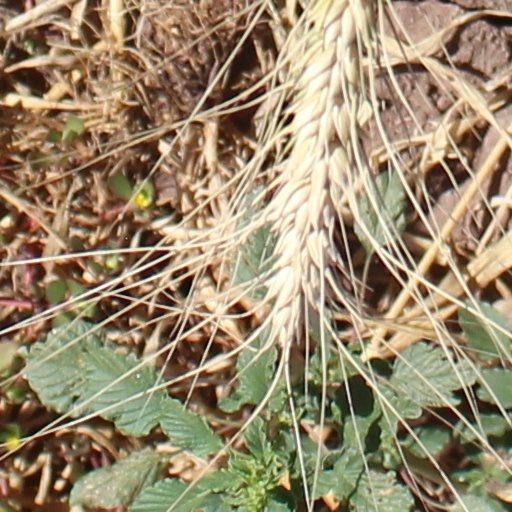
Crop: wheat